Operation Cockpit

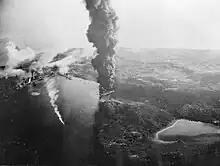
Oil tanks, ships and port installations at Sabang on fire during the attack

The attack force sailed from the Eastern Fleet's main base at Trincomalee on 16 April, and was led personally by Somerville from "Queen Elizabeth". It comprised 27 warships from six navies; the historian H.P. Willmott has observed that Operation Cockpit was "perhaps the most cosmopolitan naval operation of the war". The Royal Navy contributed "Illustrious", two battleships, one battlecruiser, four cruisers and seven destroyers. The American contingent comprised "Saratoga" and three destroyers. Other elements of the force included the recently arrived French battleship "Richelieu", Dutch cruiser and a Dutch destroyer, the New Zealand cruiser HMNZS "Gambia" and four Australian destroyers. The Allied ships were organised into two task forces; Task Force 69 was a battleship covering force comprising the three battleships, two cruisers and nine destroyers. Task Force 70 comprised the aircraft carriers, "Renown", two cruisers and six destroyers. The submarine was also stationed near Sabang to rescue any airmen who were forced down during the attack. This was the largest force the Eastern Fleet had been able to send into combat up to that point in the war.